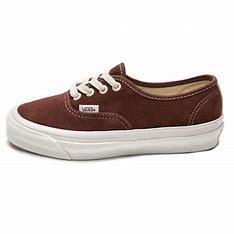
Brand: Vans
Model: OG Authentic LX